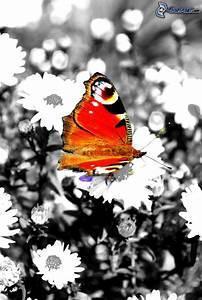
butterfly